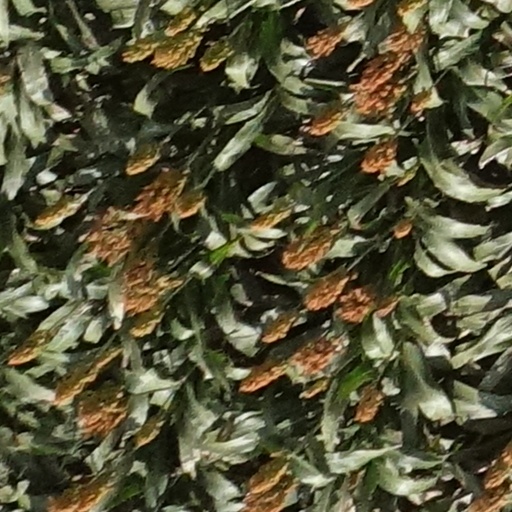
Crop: sorghum